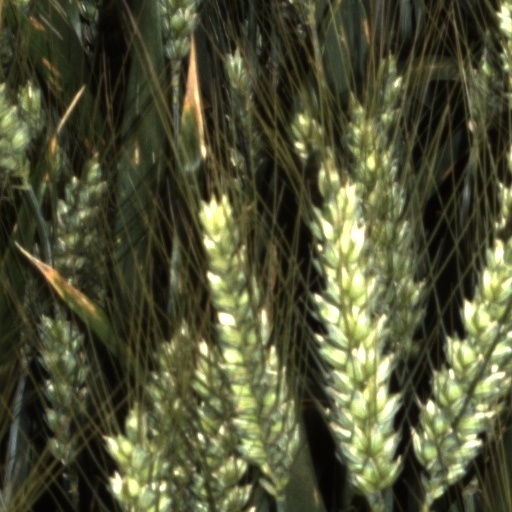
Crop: wheat